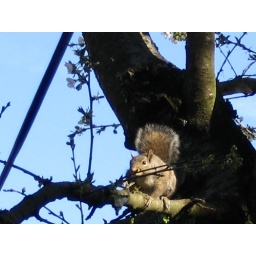
The cats at my sisters house were sitting below this tree watching.